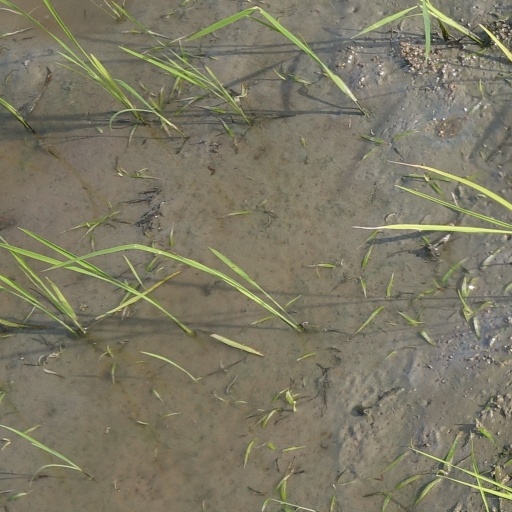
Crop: rice